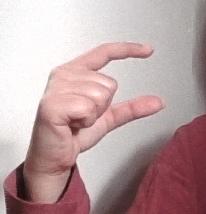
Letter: dal